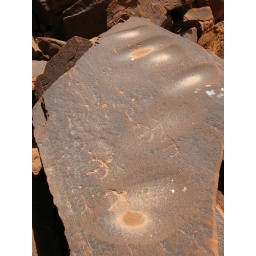
Old re-patinated grinding slicks and bird track petroglyphs at rock art site near Scaffold House Ruin.